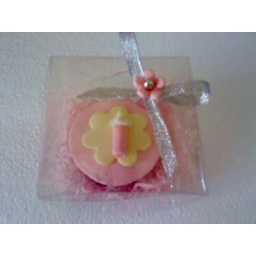
Cup cake in a box